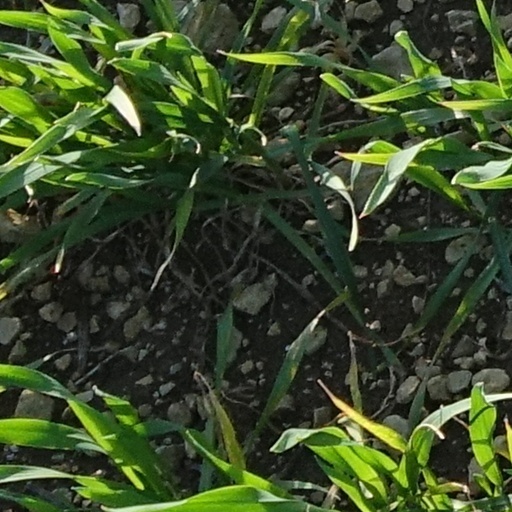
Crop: wheat